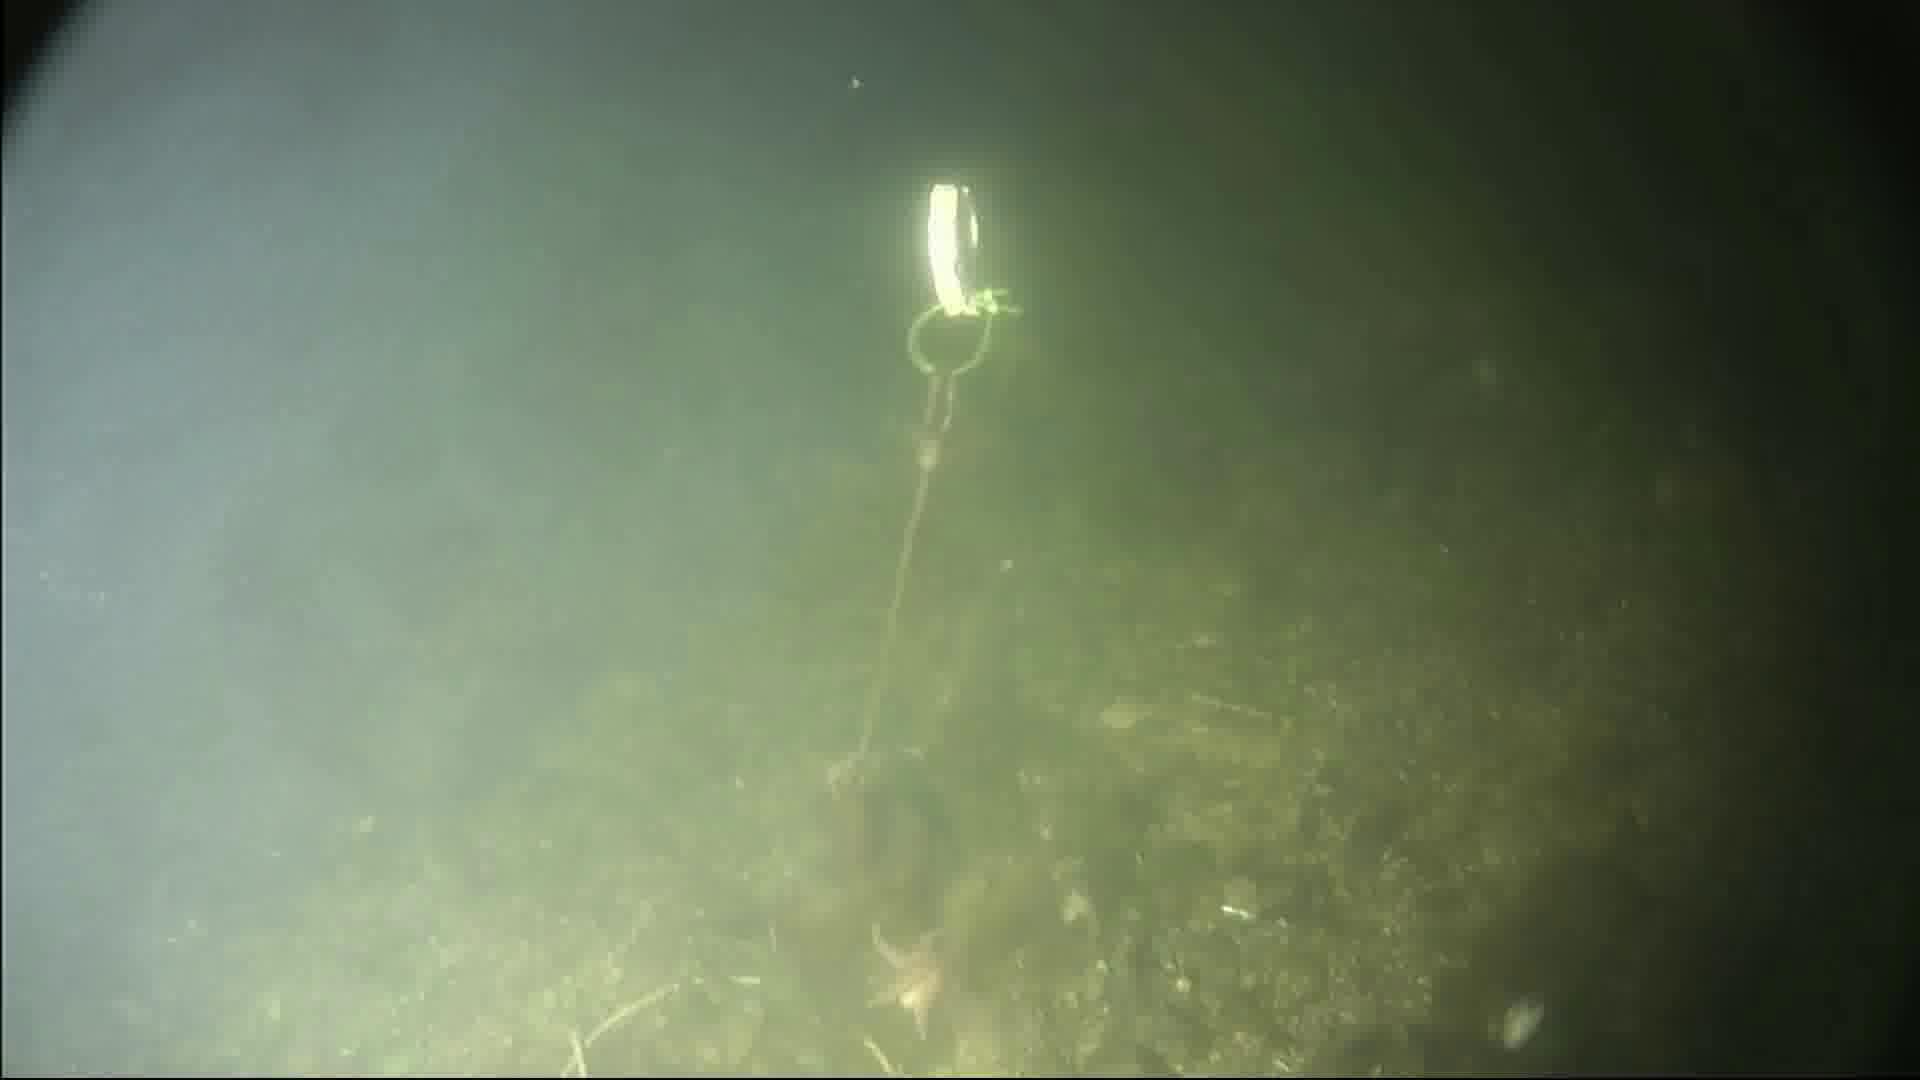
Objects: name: starfish